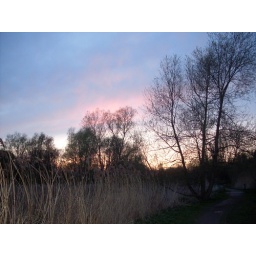
Some shots of the red sky in the nature park chester please comment